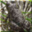
Label: frog